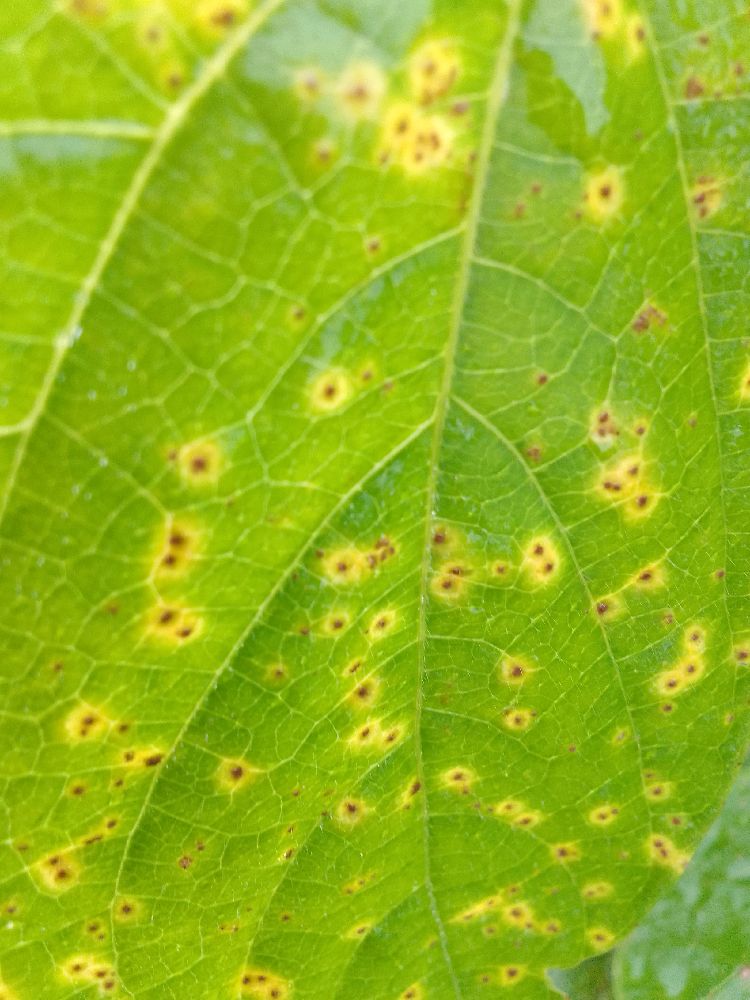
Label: rust